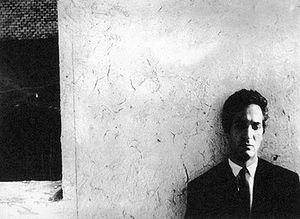
Este es el romance del Aniceto y la Francisca, de cómo quedó trunco, comenzá la tristeza y unas pocas cosas más... est un film argentin de Leonardo Favio sorti en 1967.